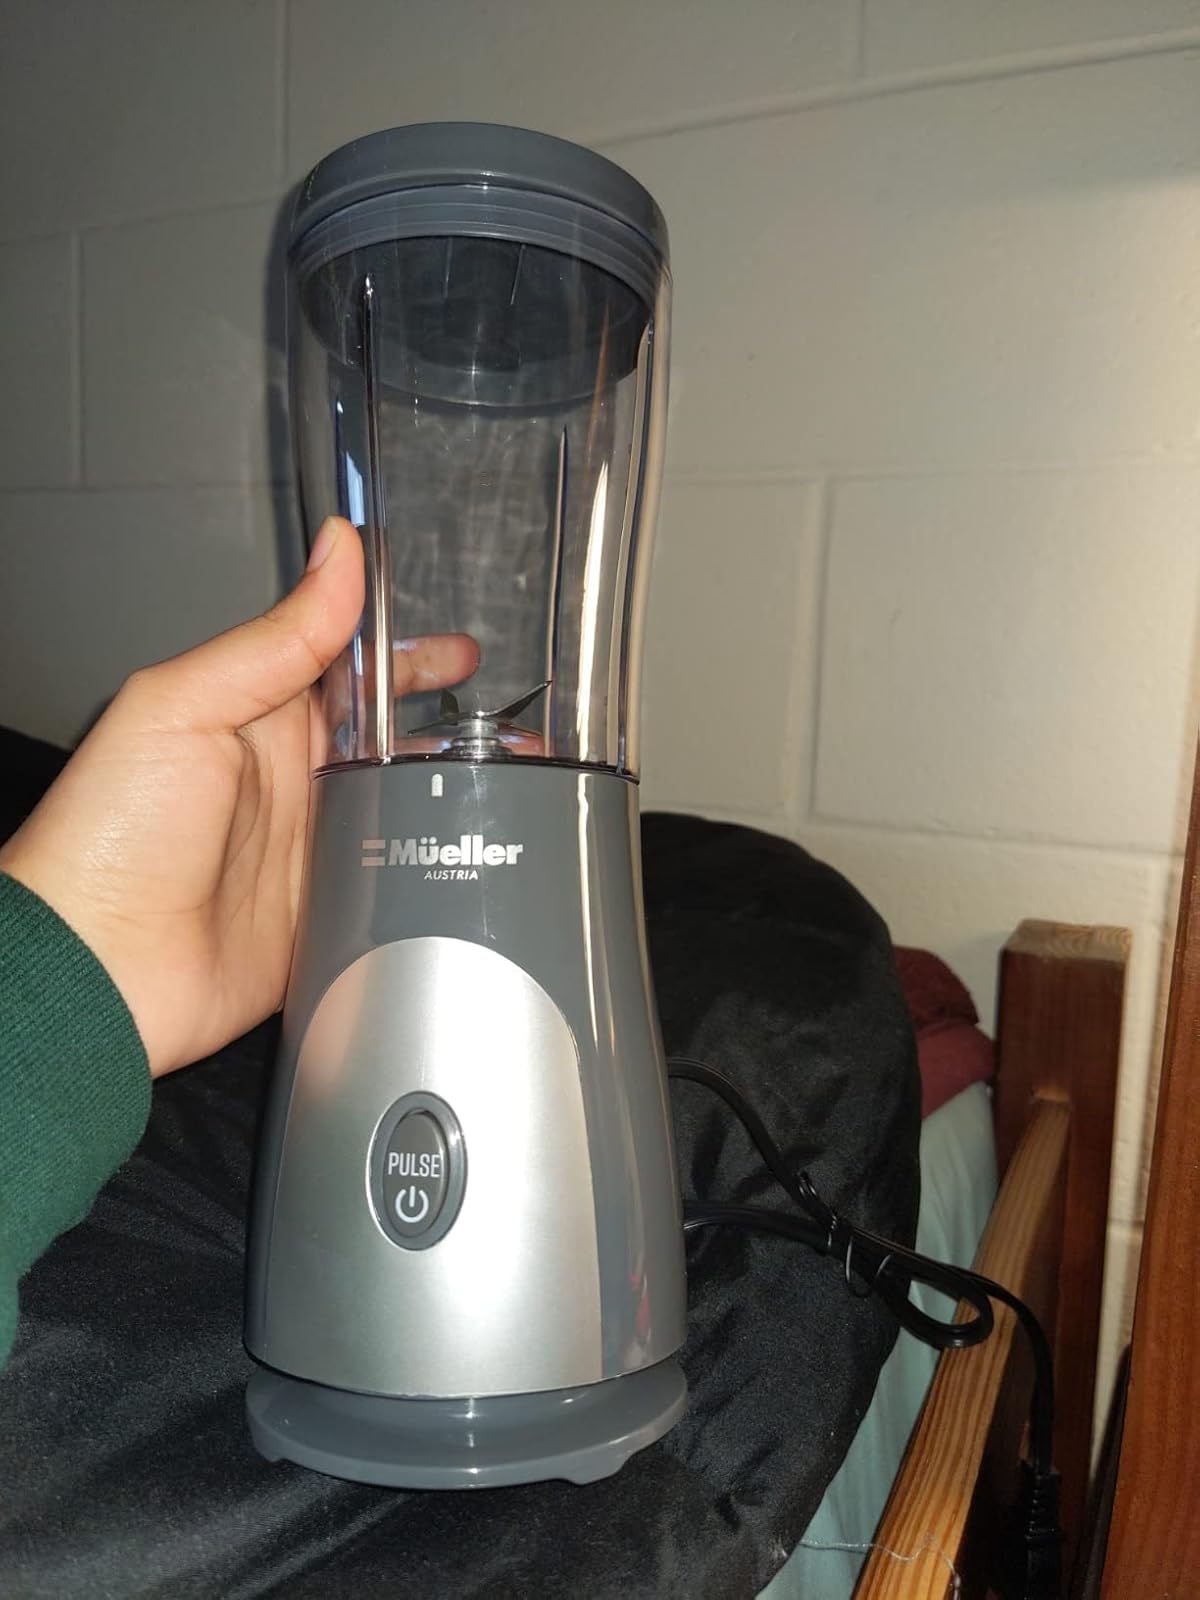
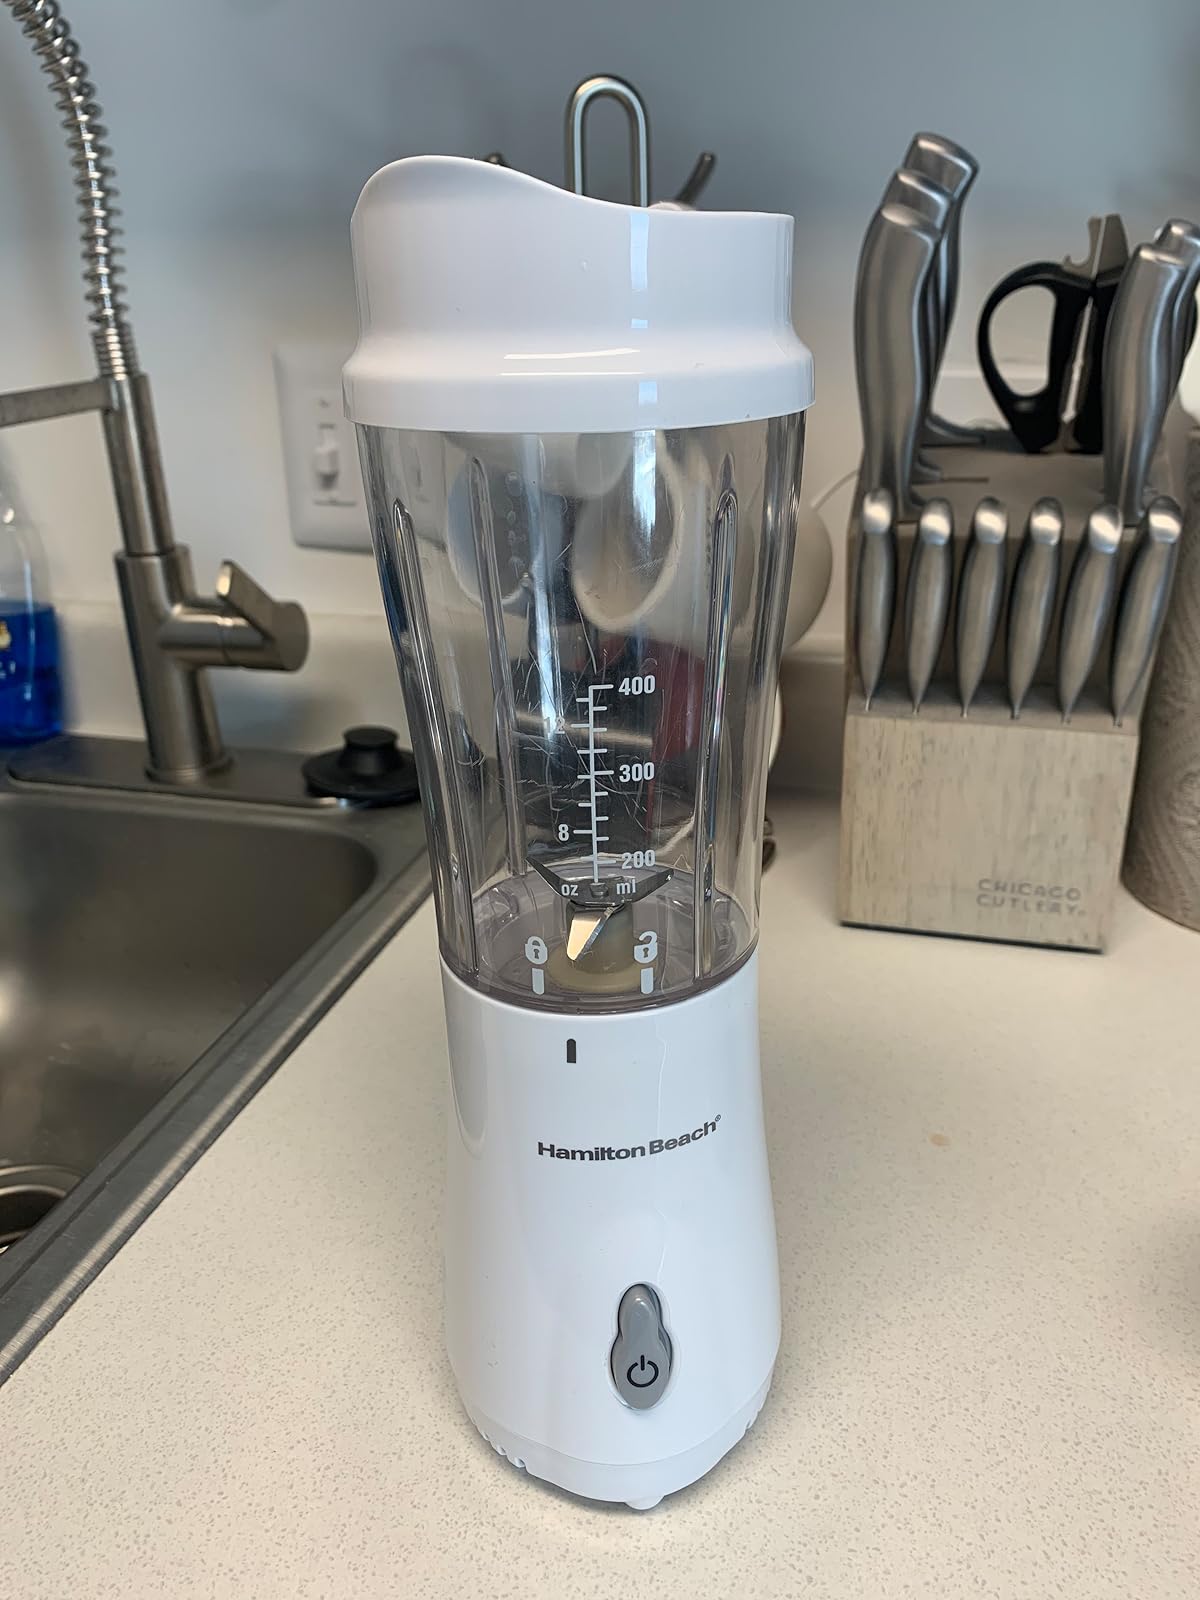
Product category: items_blender
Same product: no